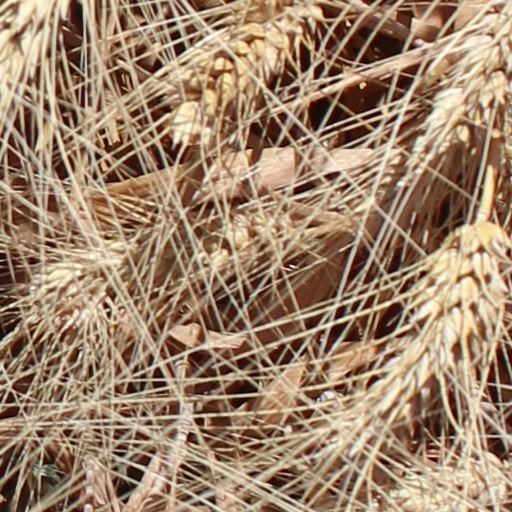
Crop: wheat